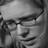
Emotion: sad